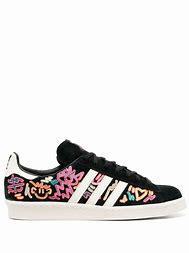
Brand: Adidas
Model: Campus 80S